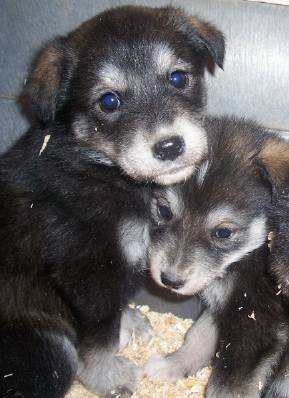
Label: dog